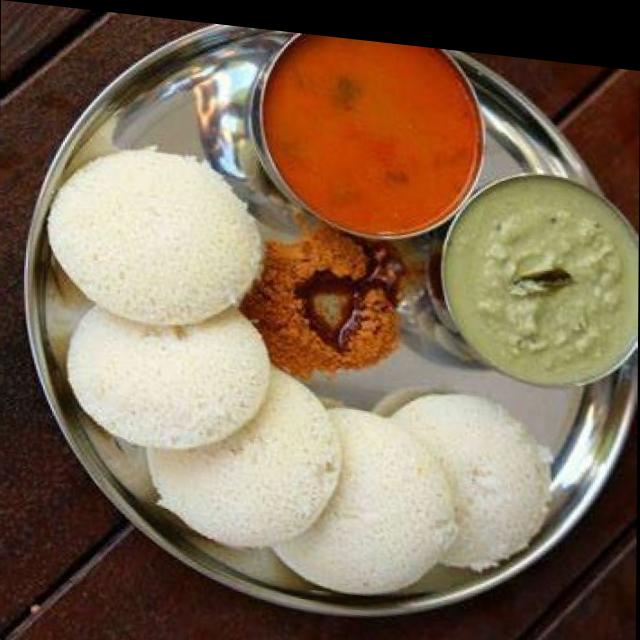
Dish: idli